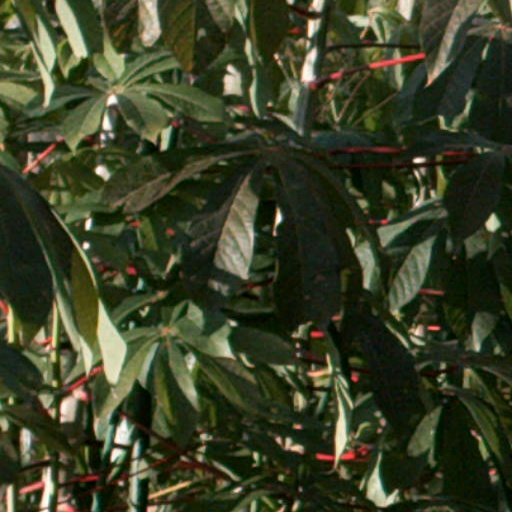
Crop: cassava